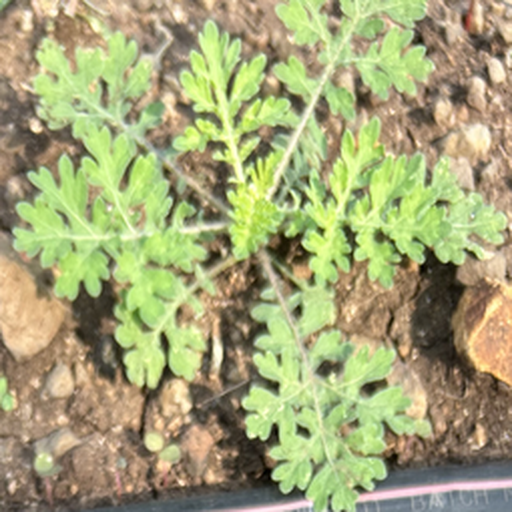
Weed species: Gajar_gavat_(Parthenium hysterophorus)